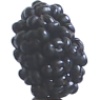
Label: mulberry